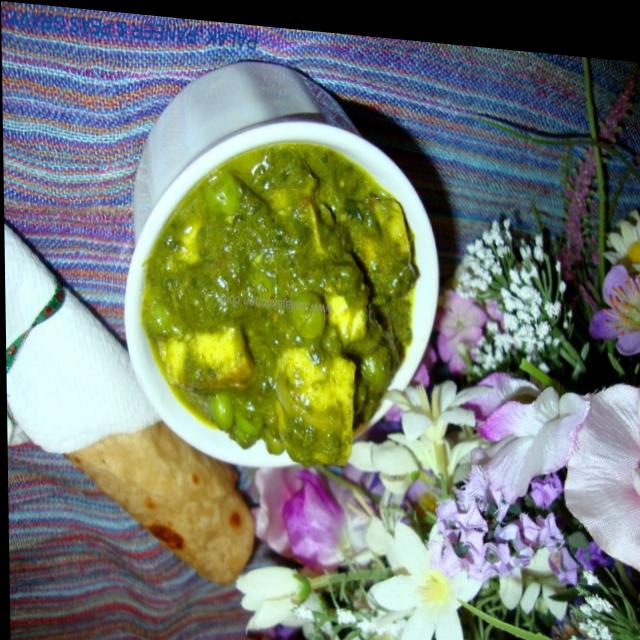
Dish: palak_paneer